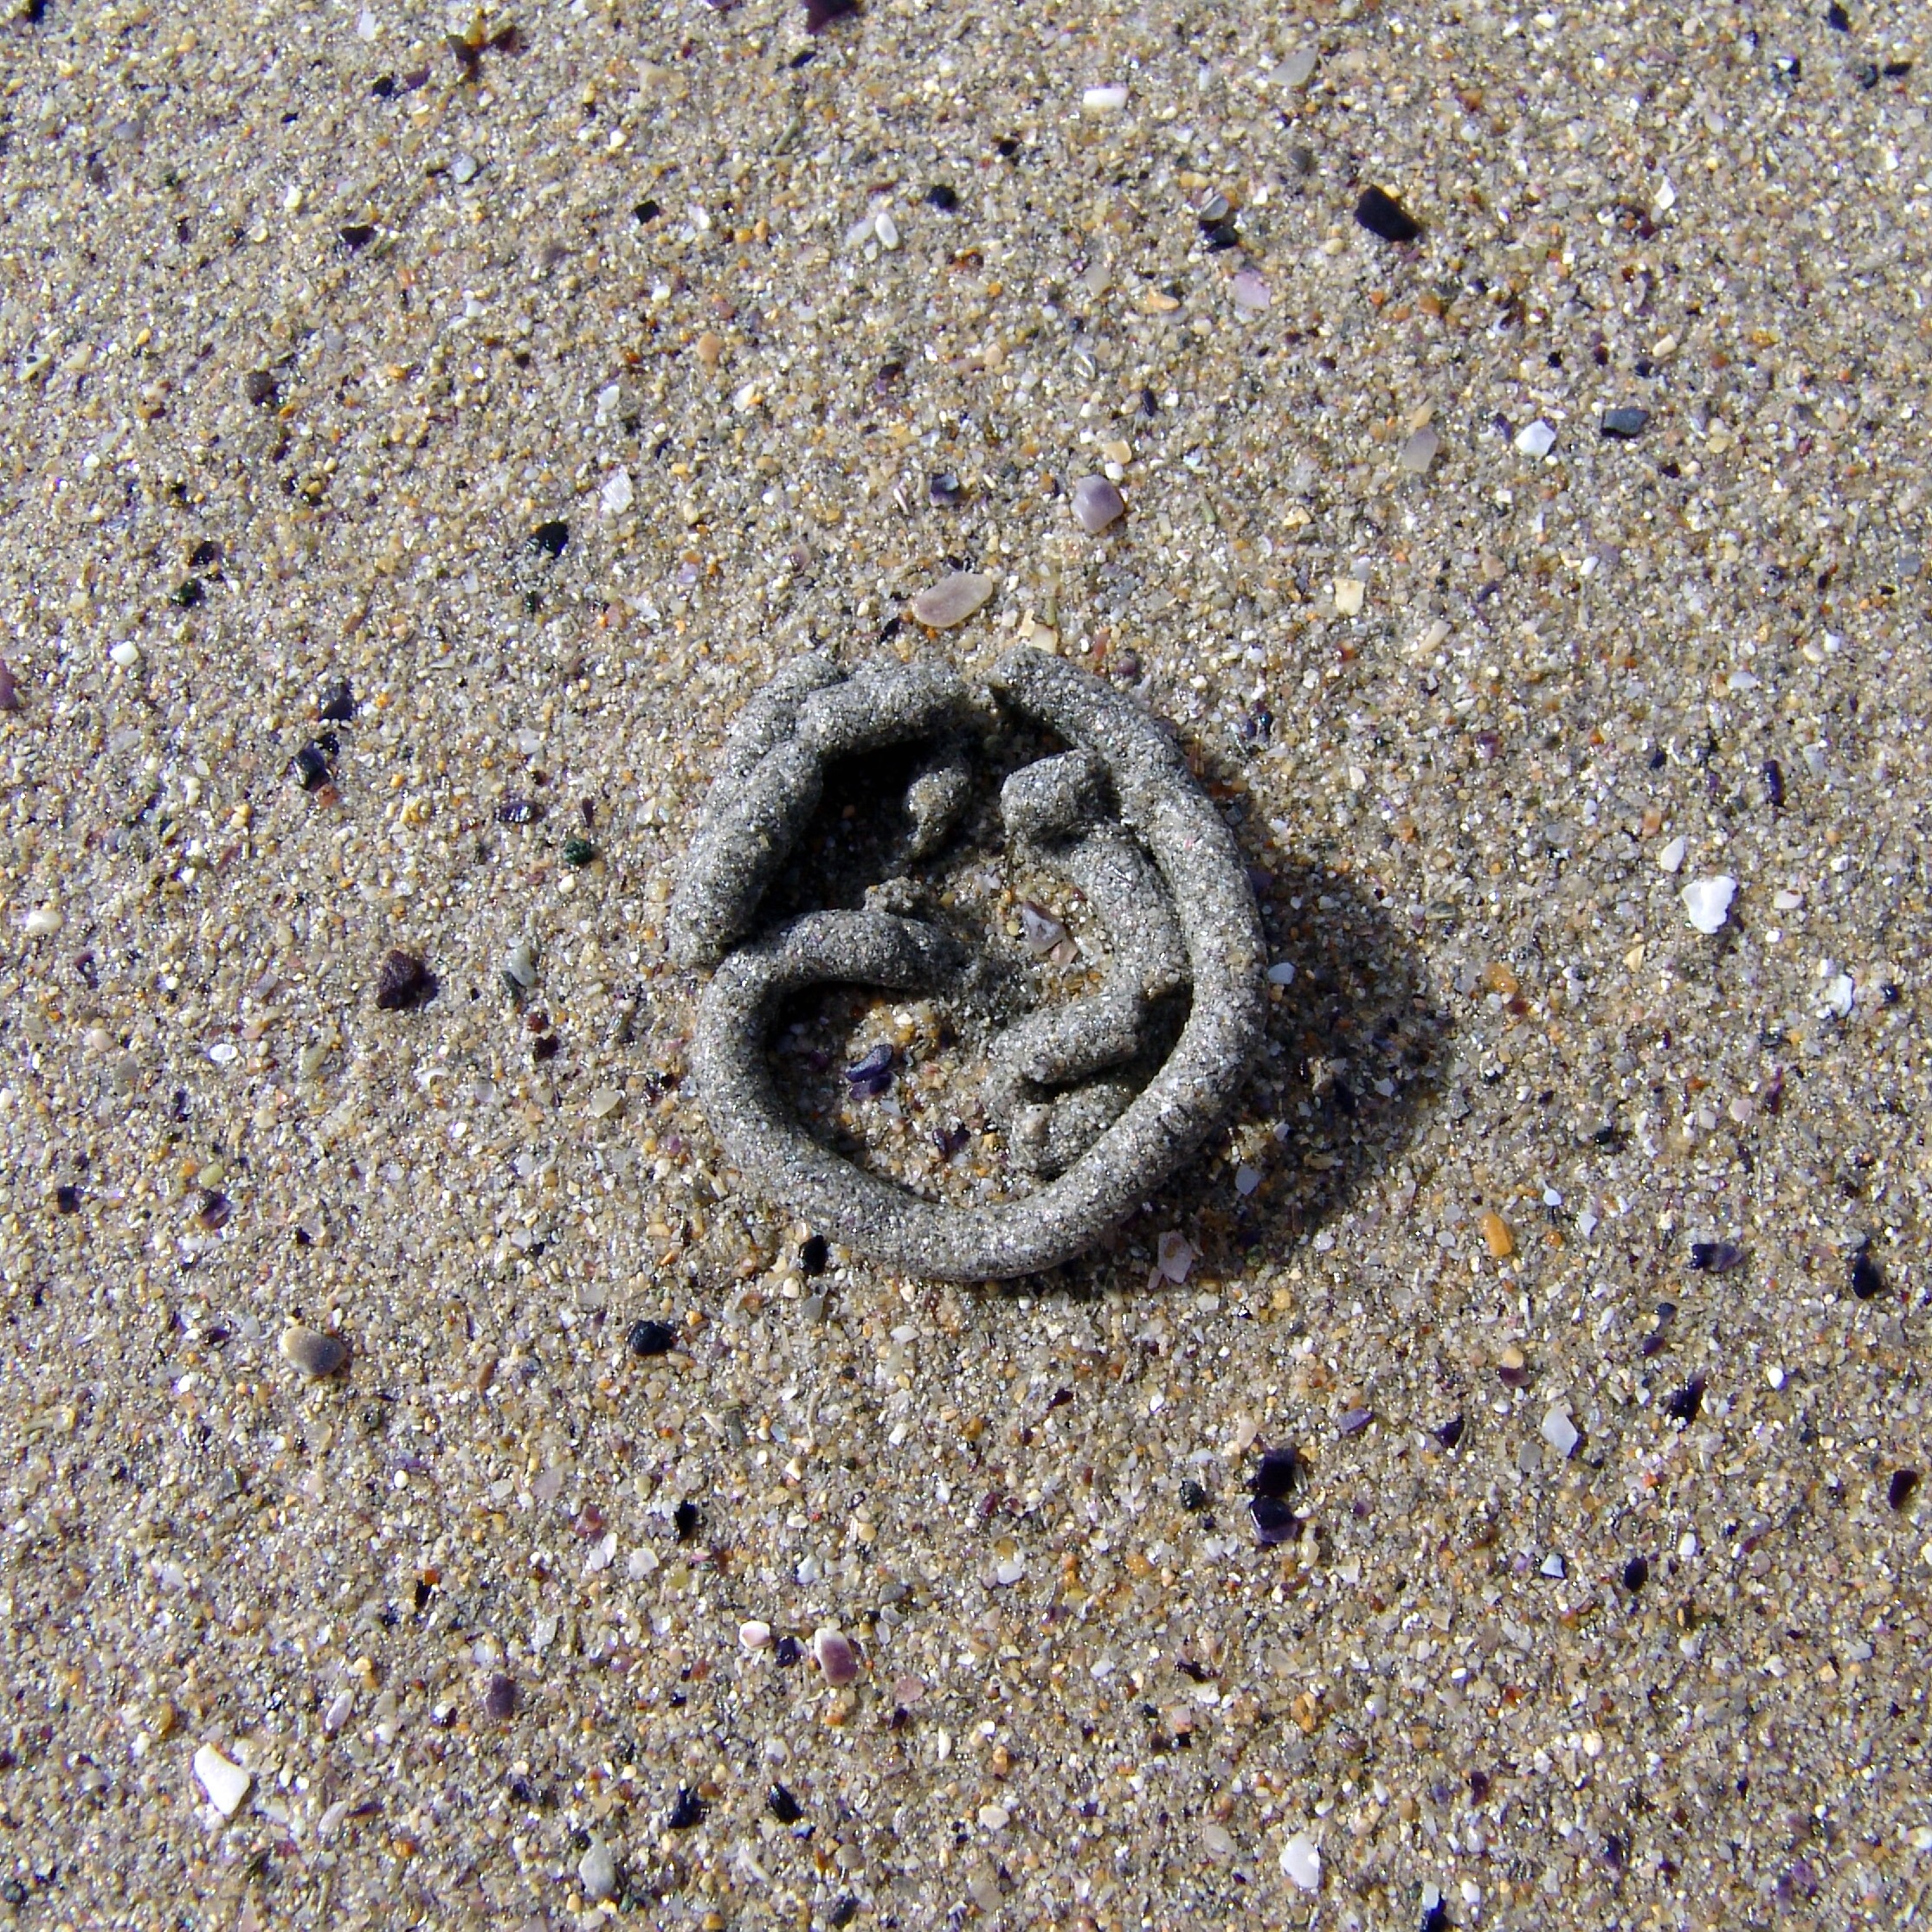
sand, rock, number, asphalt, soil, material, geology, worm, road surface, sand worm